Master of the Legend of Saint Ursula (Cologne)

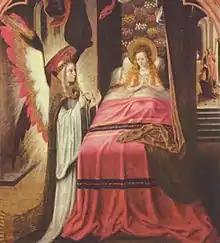
St. Ursula with an angel

The Master of the Cologne Legend of St. Ursula (active 1489–1515) was a German Renaissance painter.